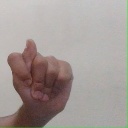
अक्षर: ट